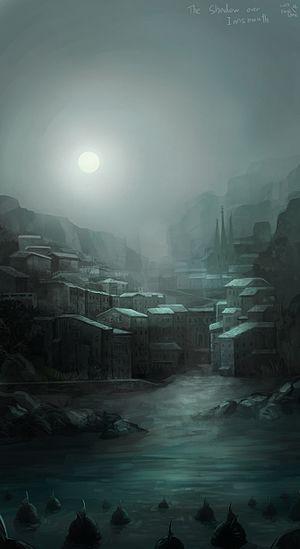
Le Cauchemar d'Innsmouth est une nouvelle d'horreur fantastique de l'écrivain américain Howard Phillips Lovecraft publiée en 1936. Elle est la seule nouvelle de Lovecraft, avec L'Affaire Charles Dexter Ward, à ne pas être parue dans une revue du vivant de l'auteur.